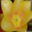
Label: tulip